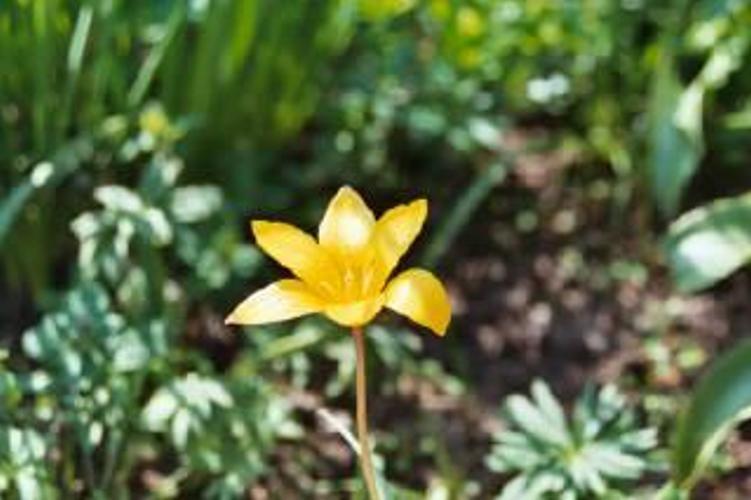
Flower: Tulip